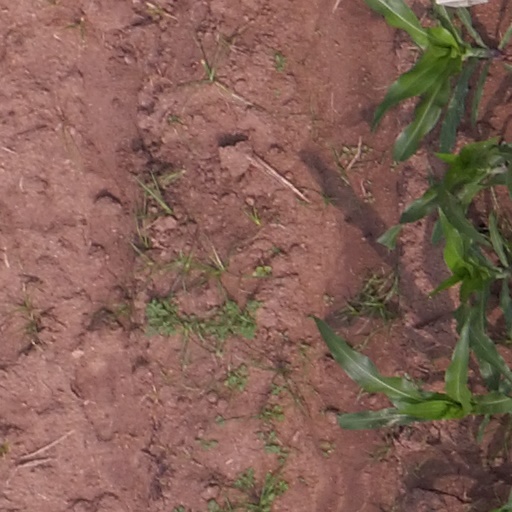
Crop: maize; corn